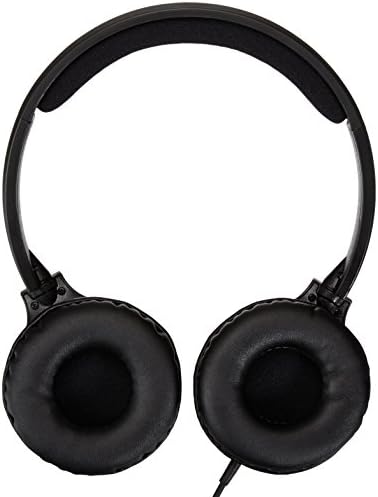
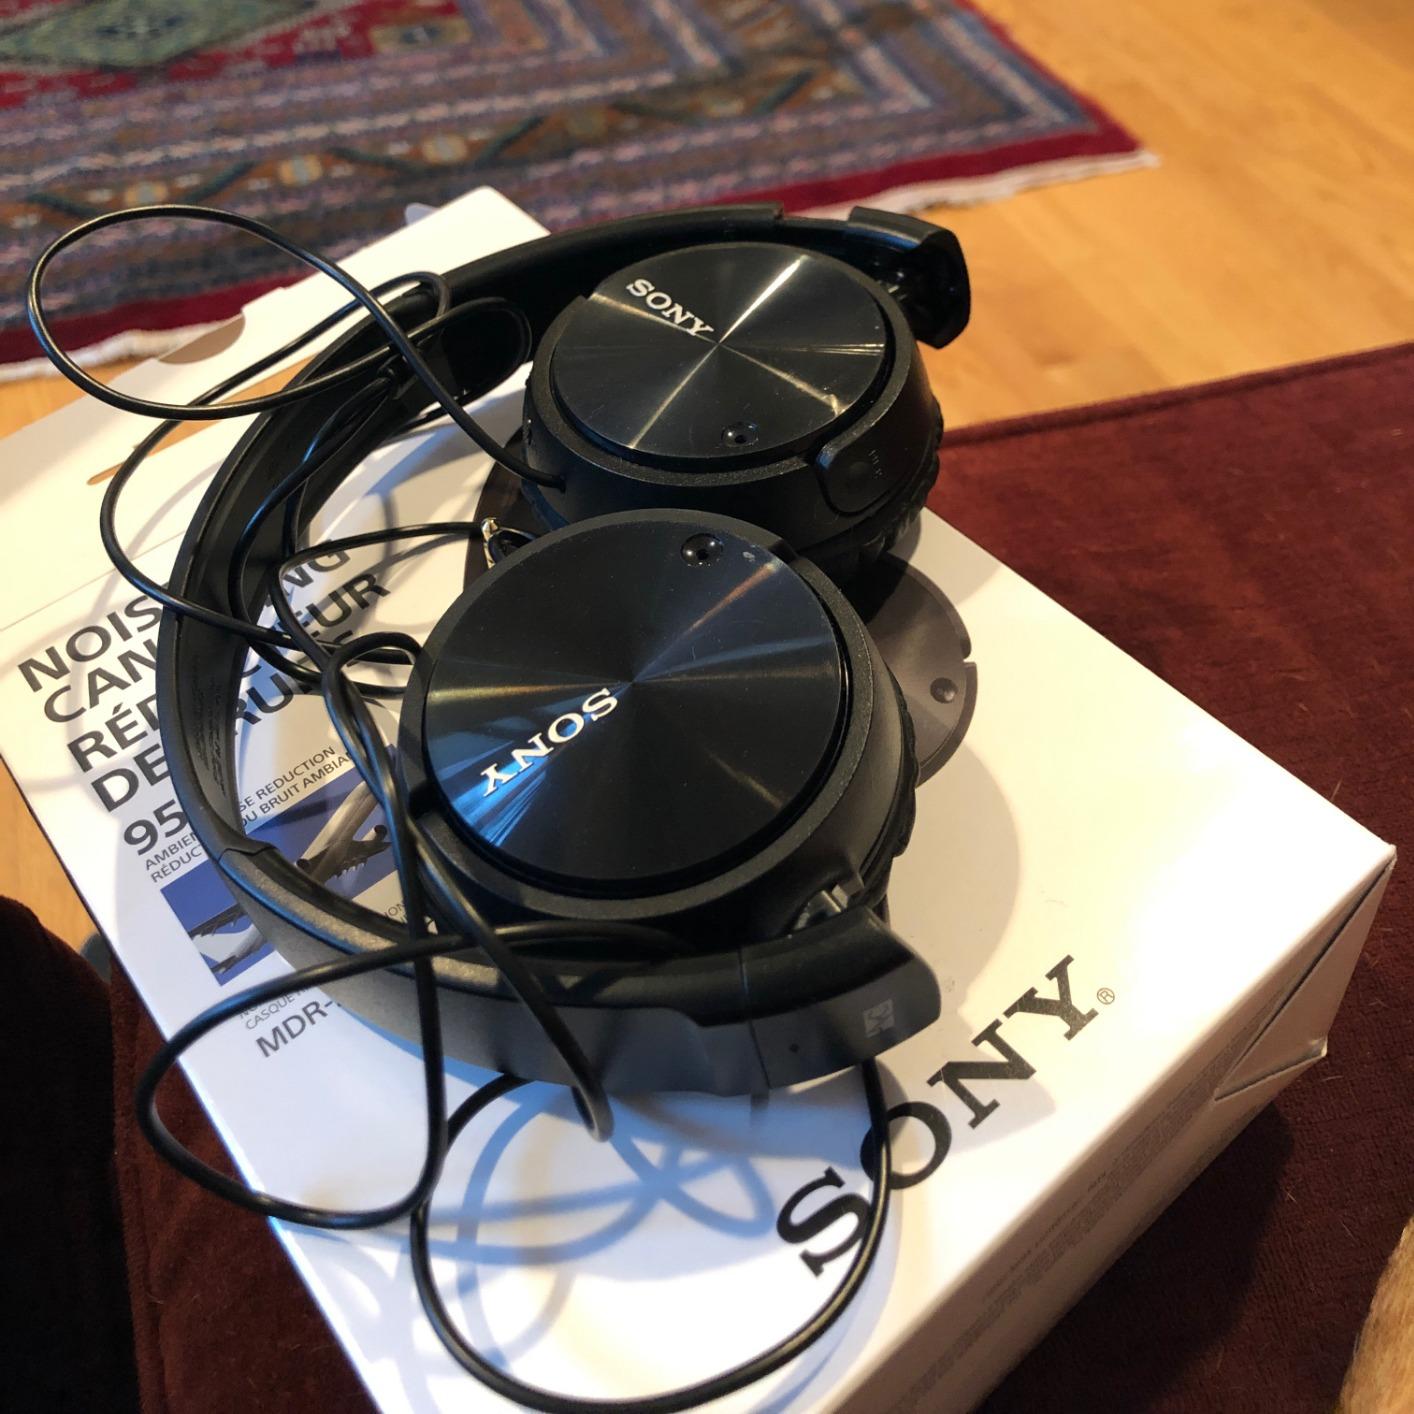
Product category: headphones
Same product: no